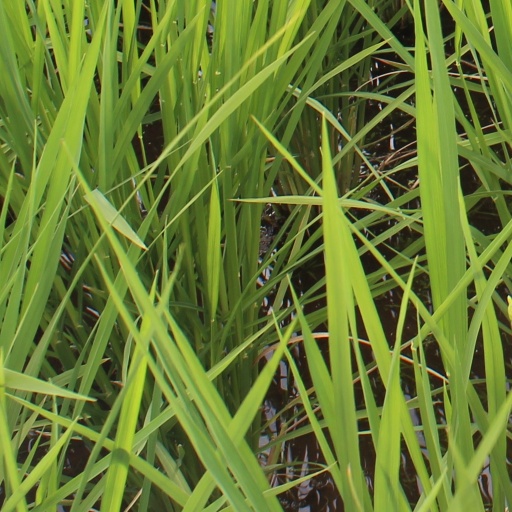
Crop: rice